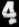
Number: 4